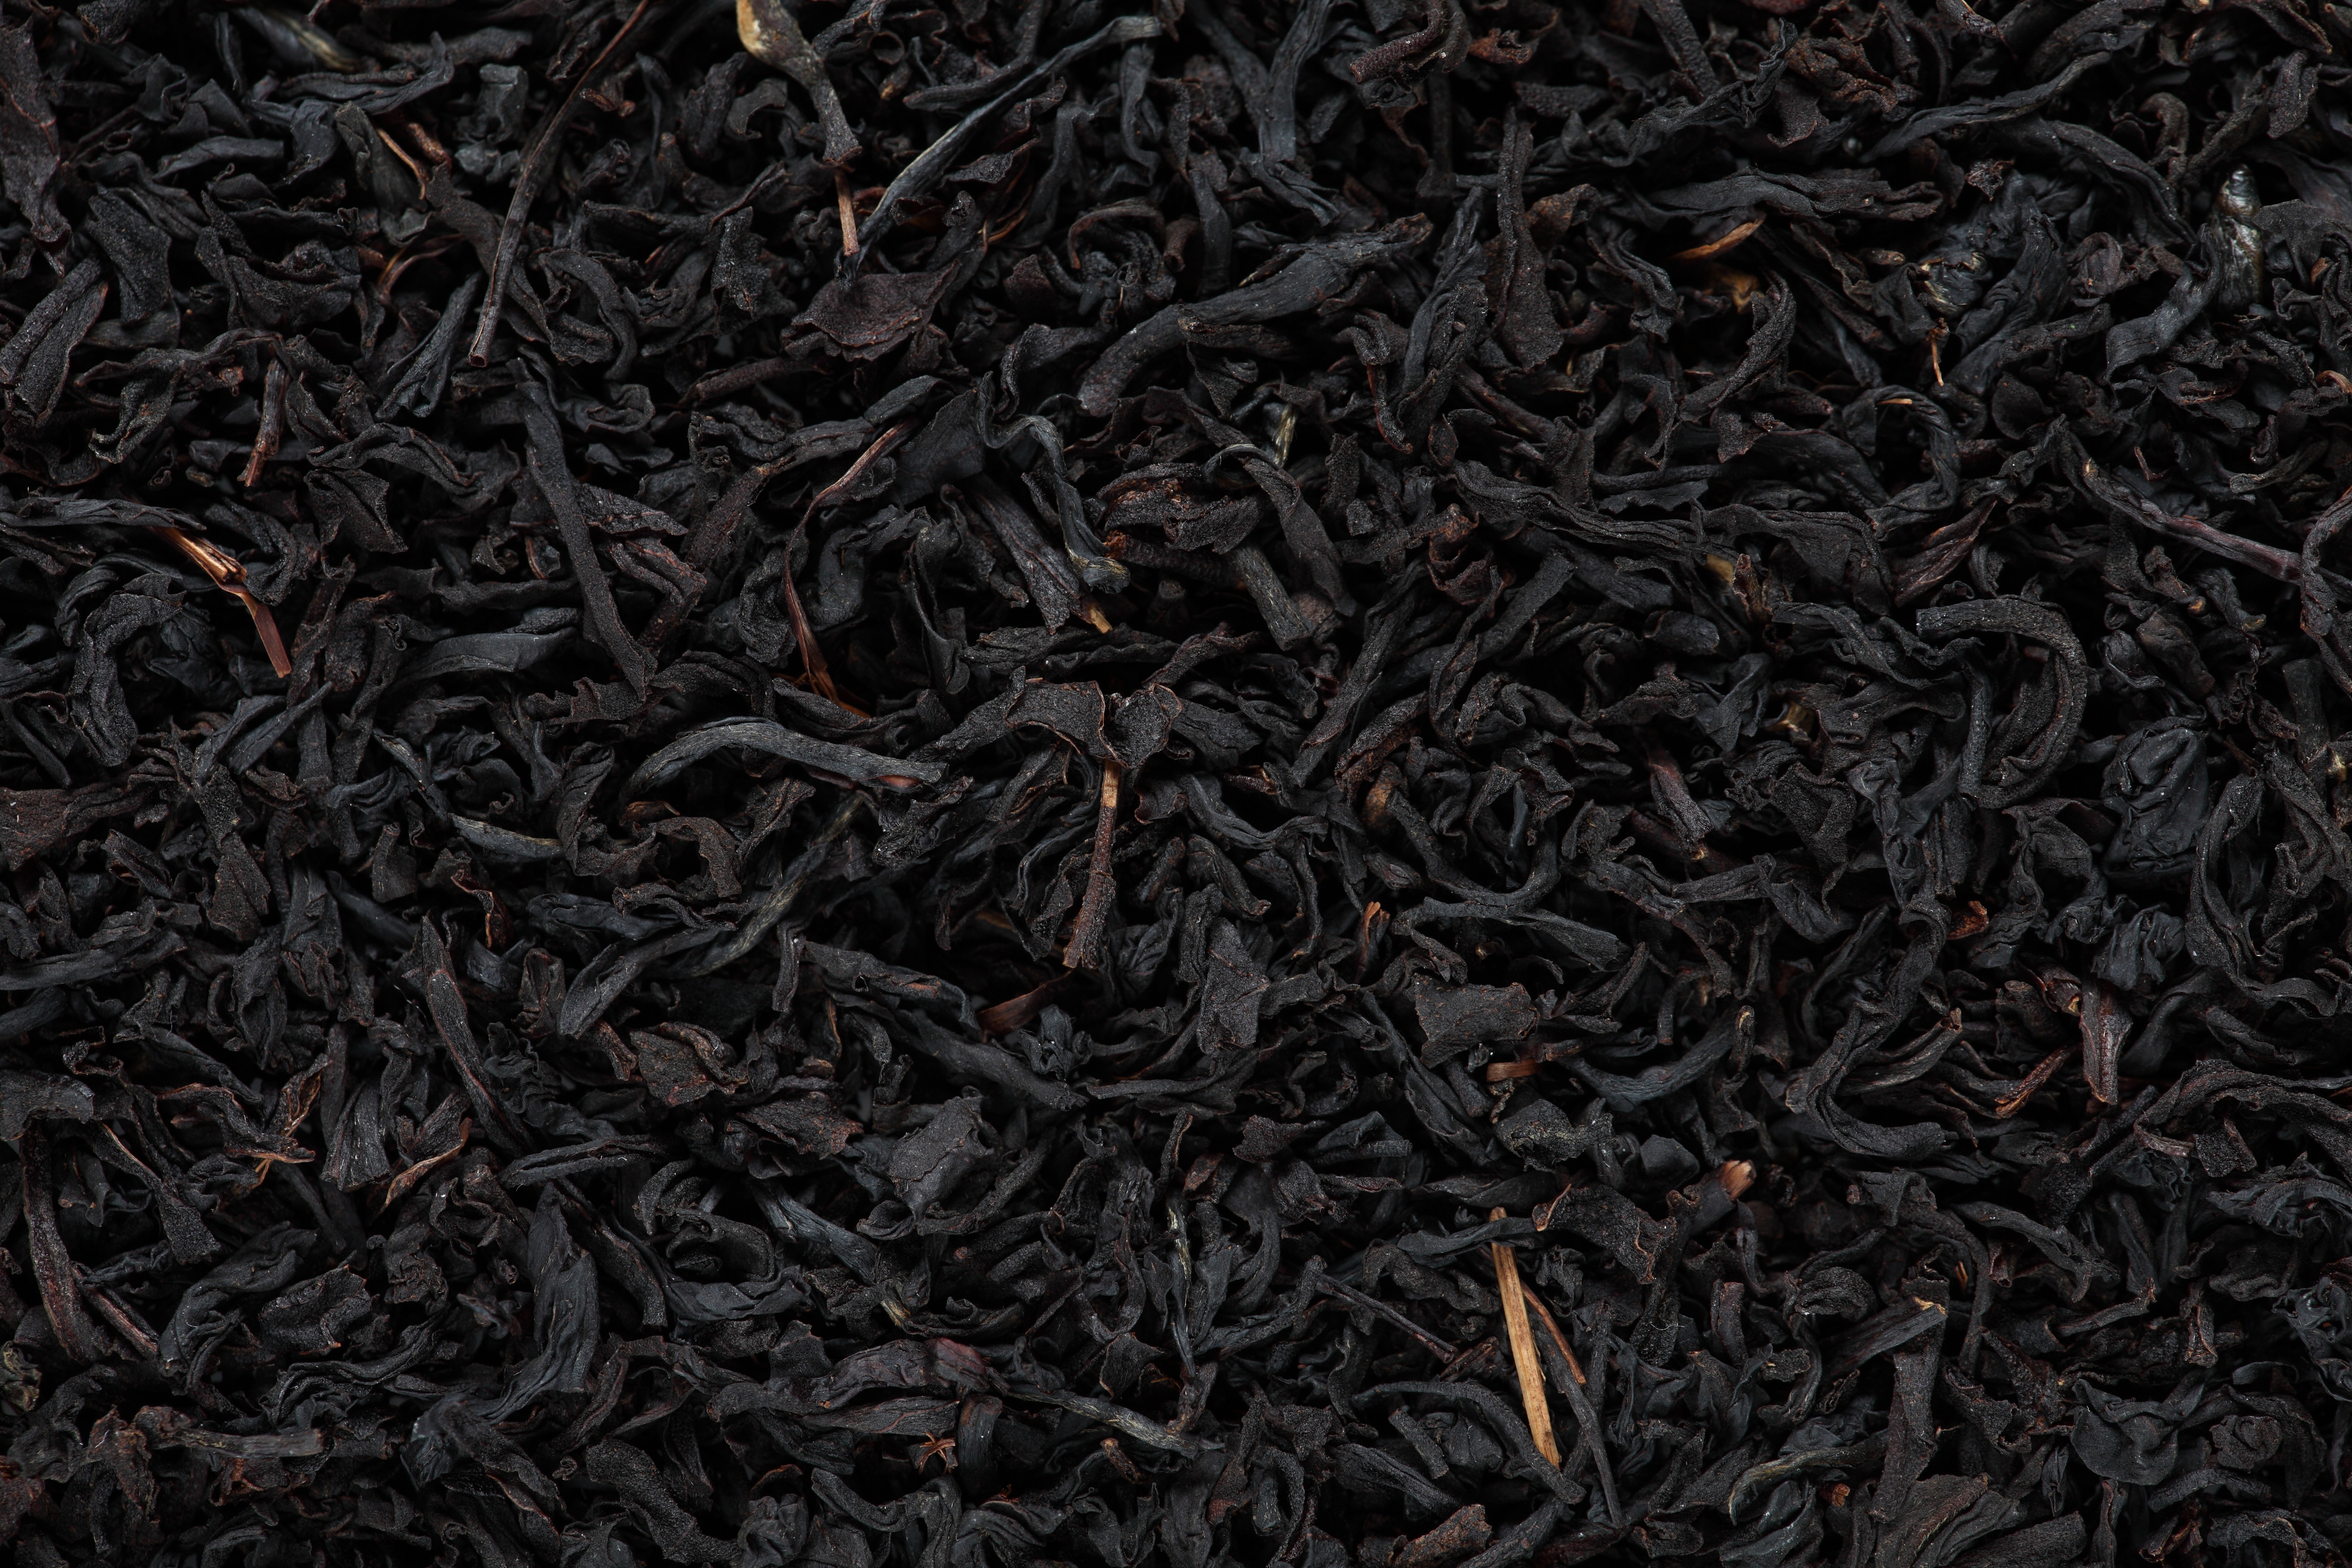
tea, produce, soil, drink, pu erh tea, sencha, lapsang souchong, da hong pao, keemun, assam tea, gunpowder tea, darjeeling tea, tieguanyin